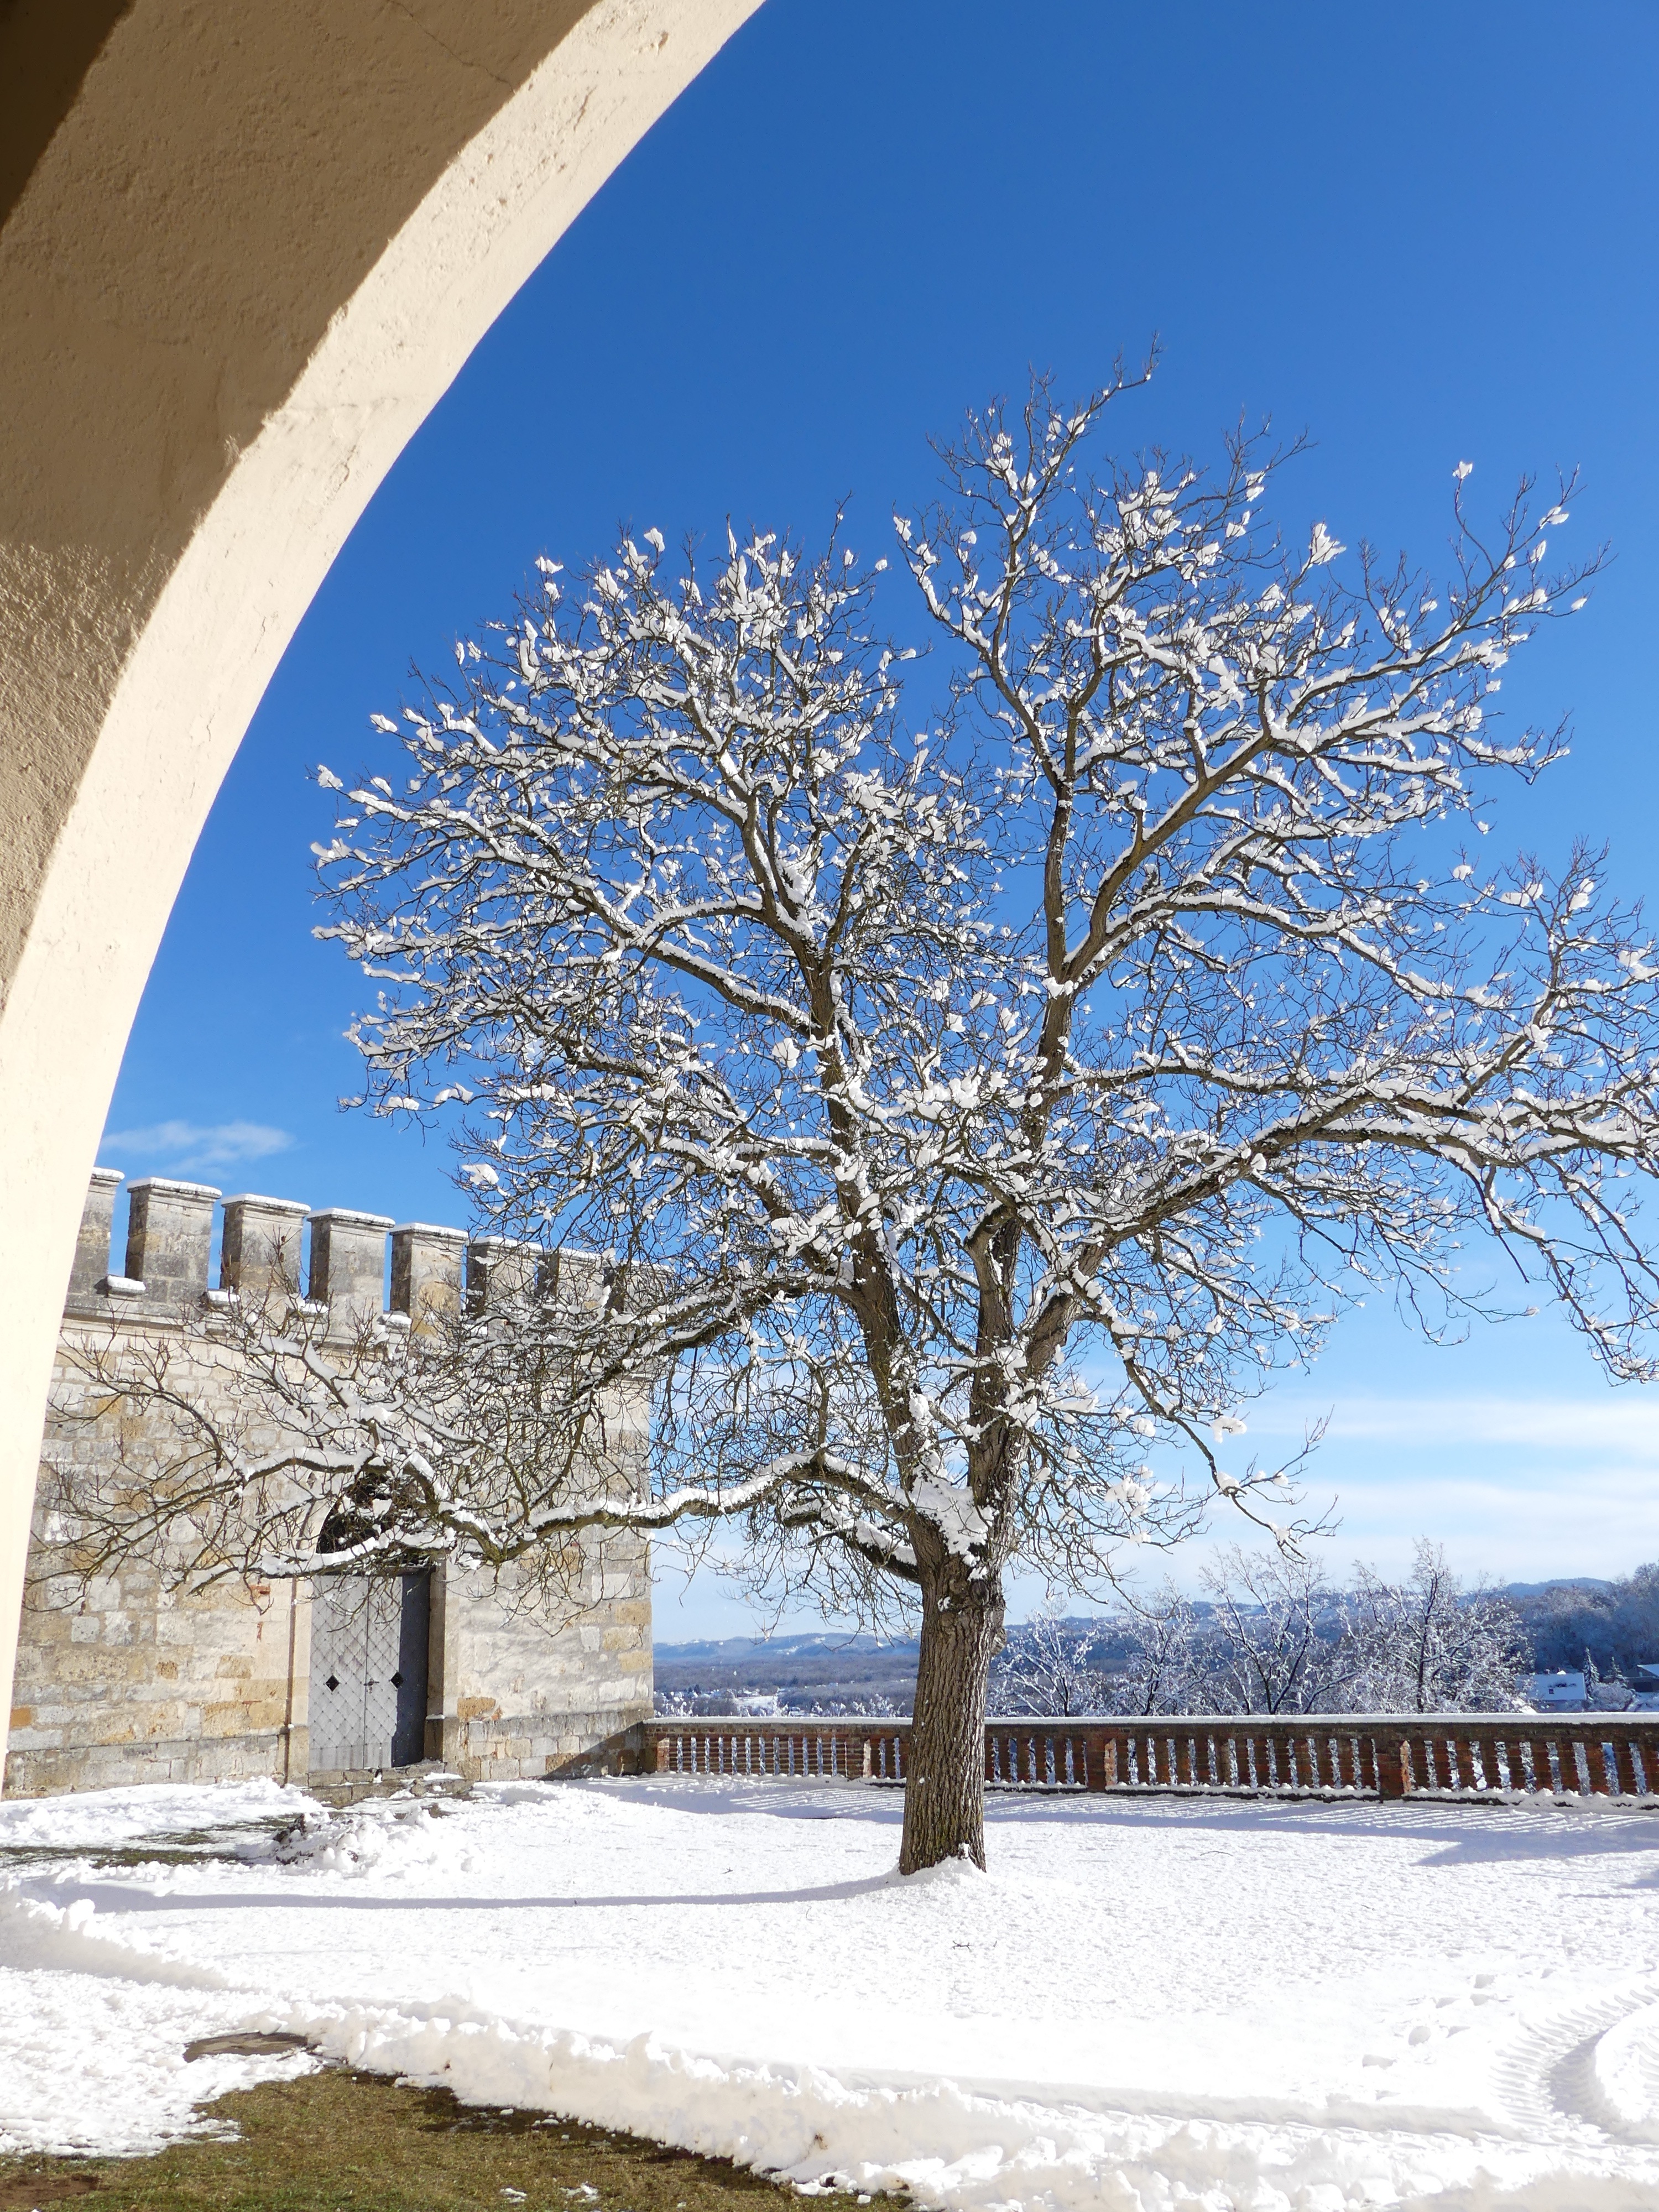
tree, branch, snow, cold, winter, sky, frost, building, arch, spring, facade, wintry, freezing, woody plant